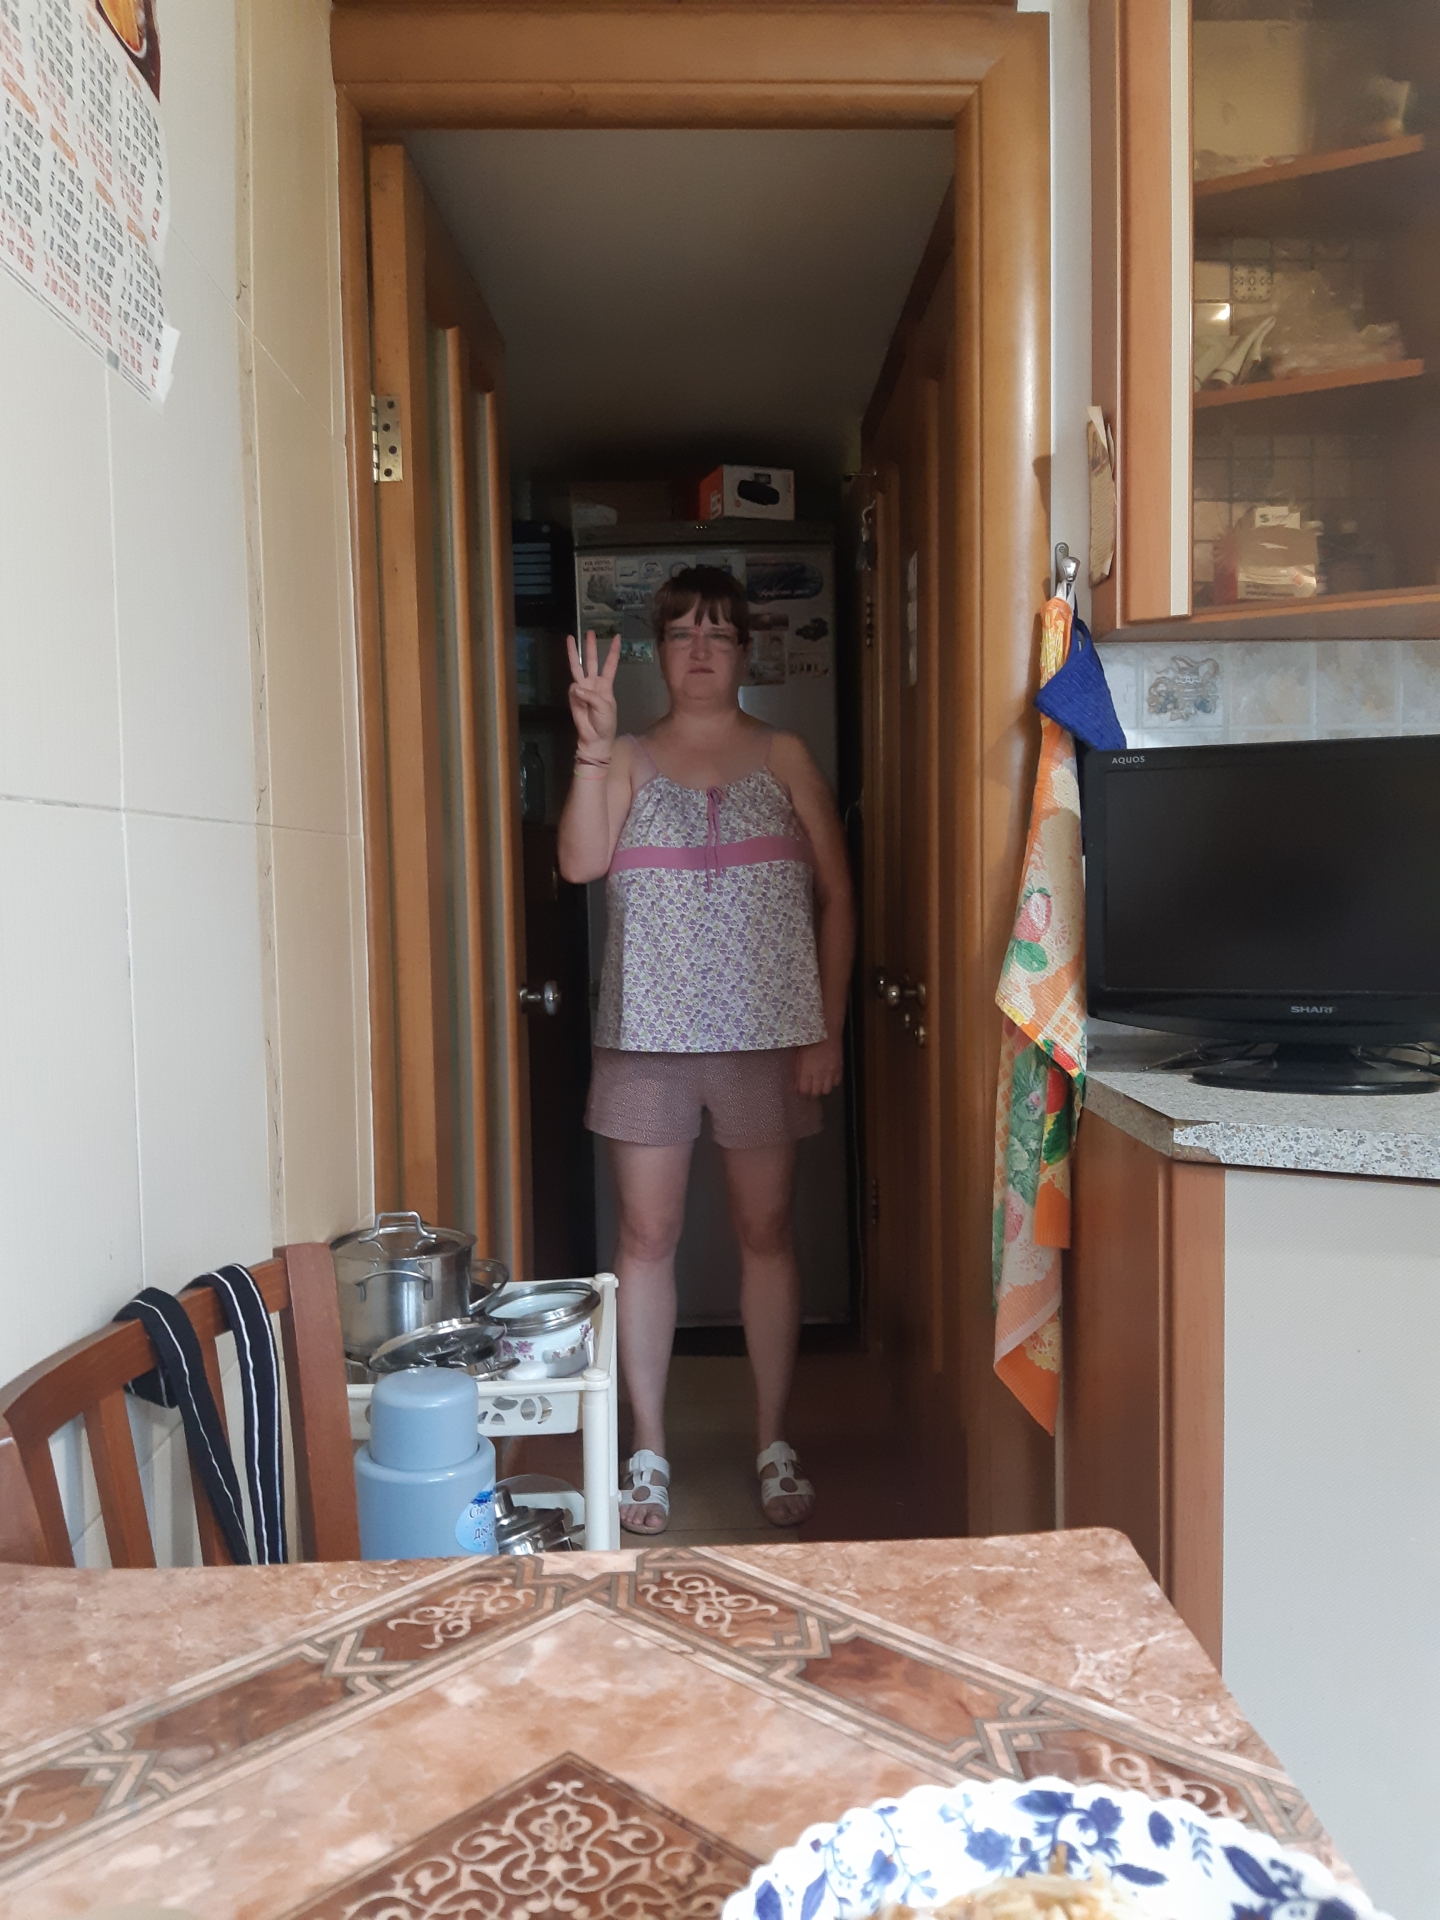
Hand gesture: three